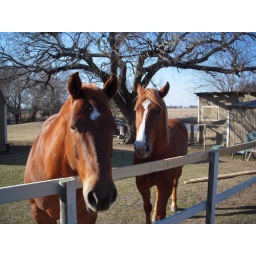
My friend's horses in Oklahoma...like big puppy dogs